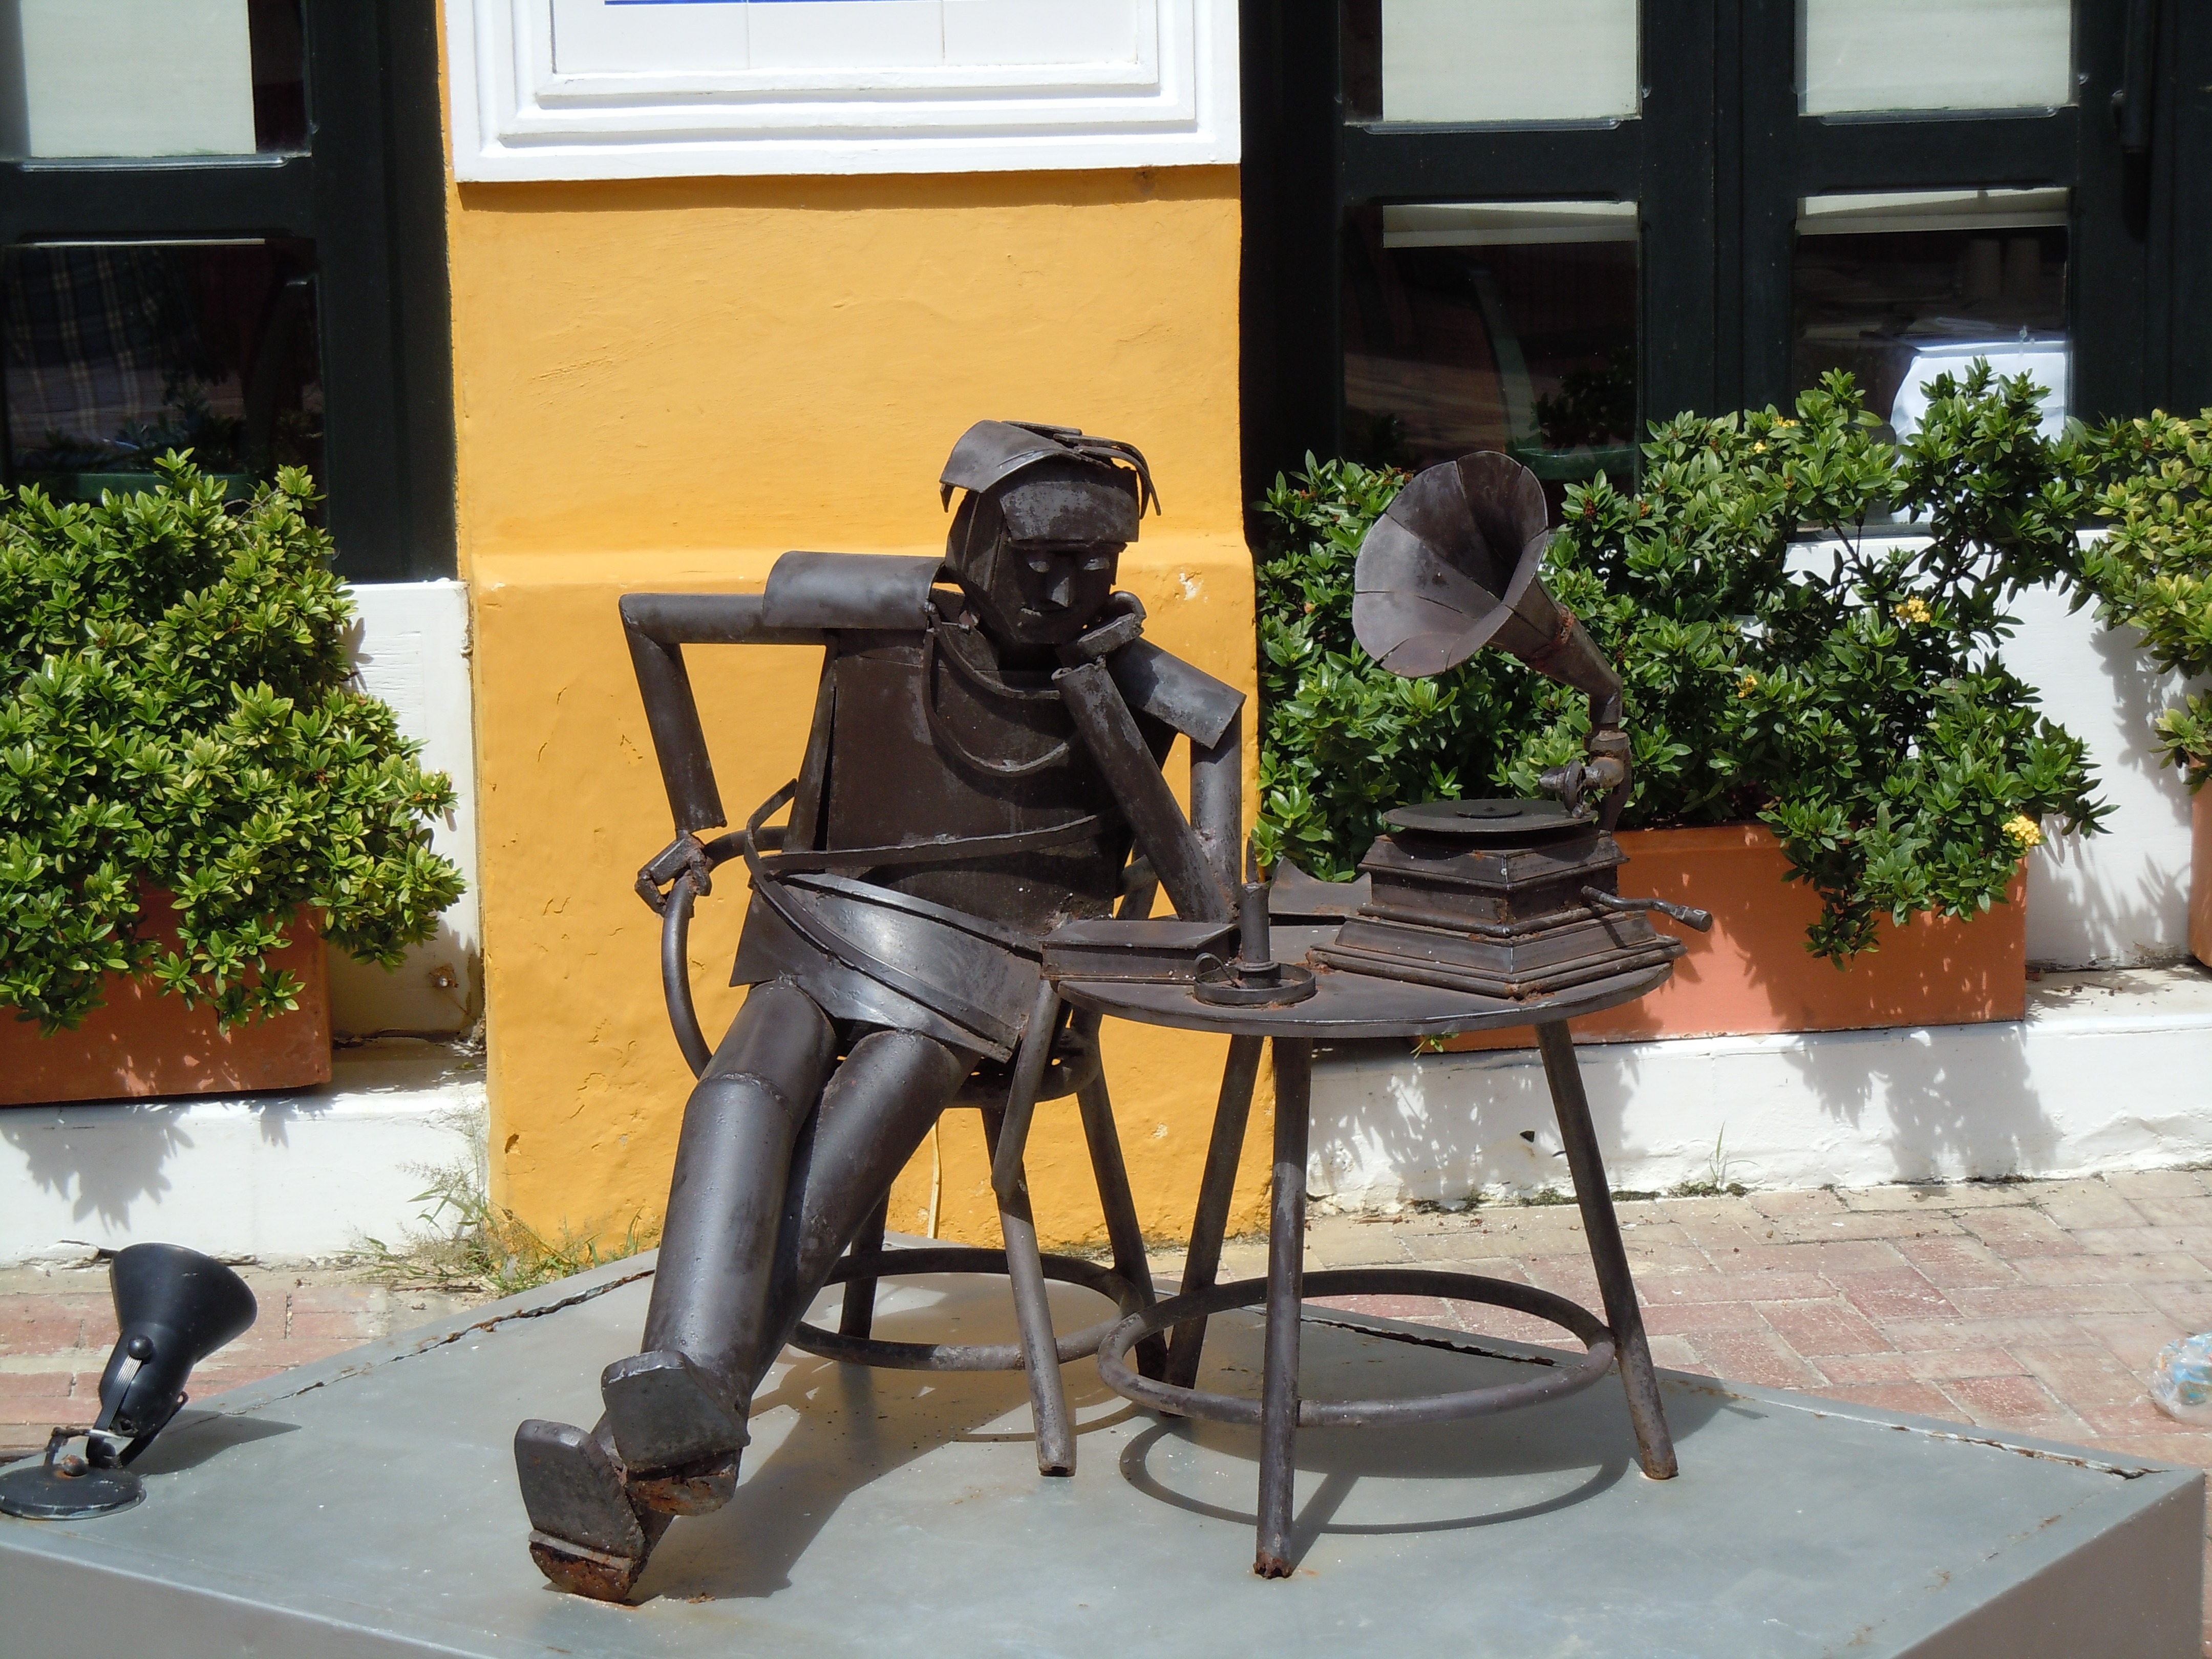
table, tree, plant, chair, monument, statue, furniture, sculpture, art, figure, tin man